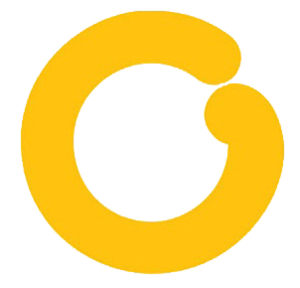
Globovisión est une chaîne de télévision d’information internationale vénézuélienne lancée en 1994. Chaîne d'opposition au gouvernement d'Hugo Chávez, elle soutient la tentative de coup d’État en avril 2002.